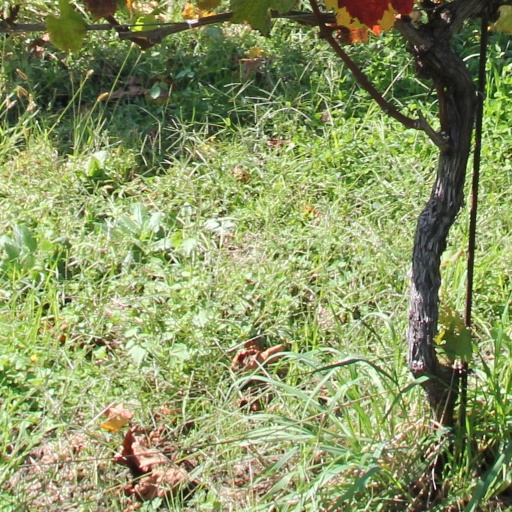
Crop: grape